PKP class SM40

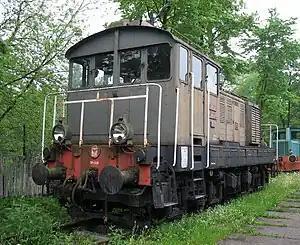
SM40 locomotive

SM40 is a Polish code-name for a Hungarian shunting and maneuvering purpose diesel electric locomotive after export from Hungary to Poland and in service at PKP.